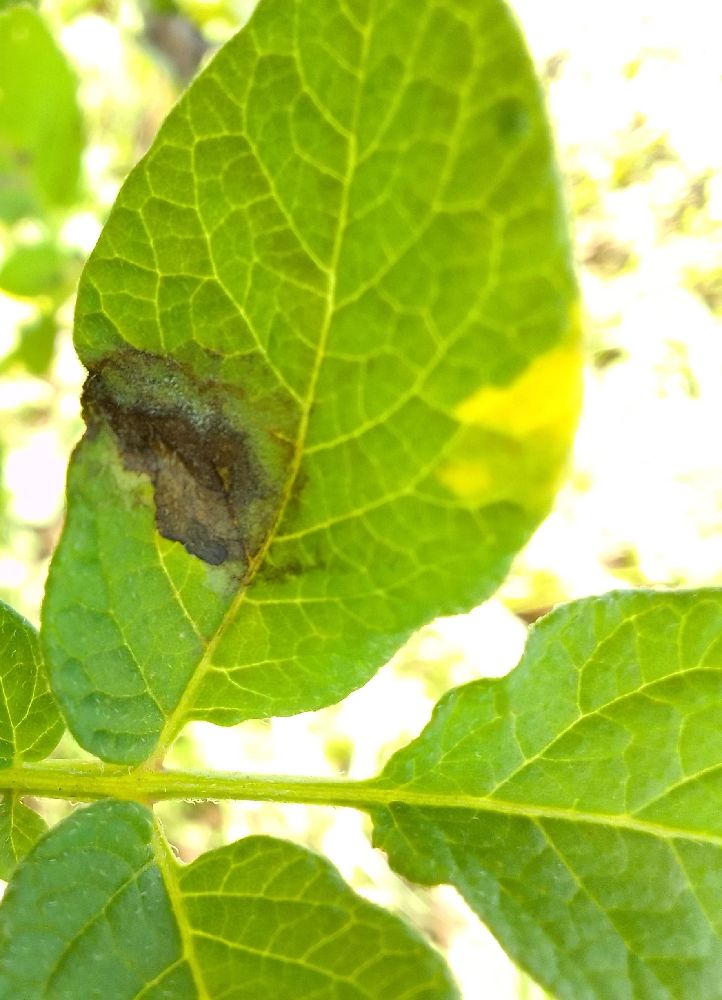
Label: Late blight